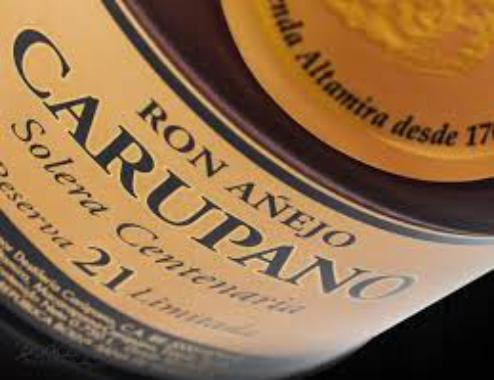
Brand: Carupano
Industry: Food